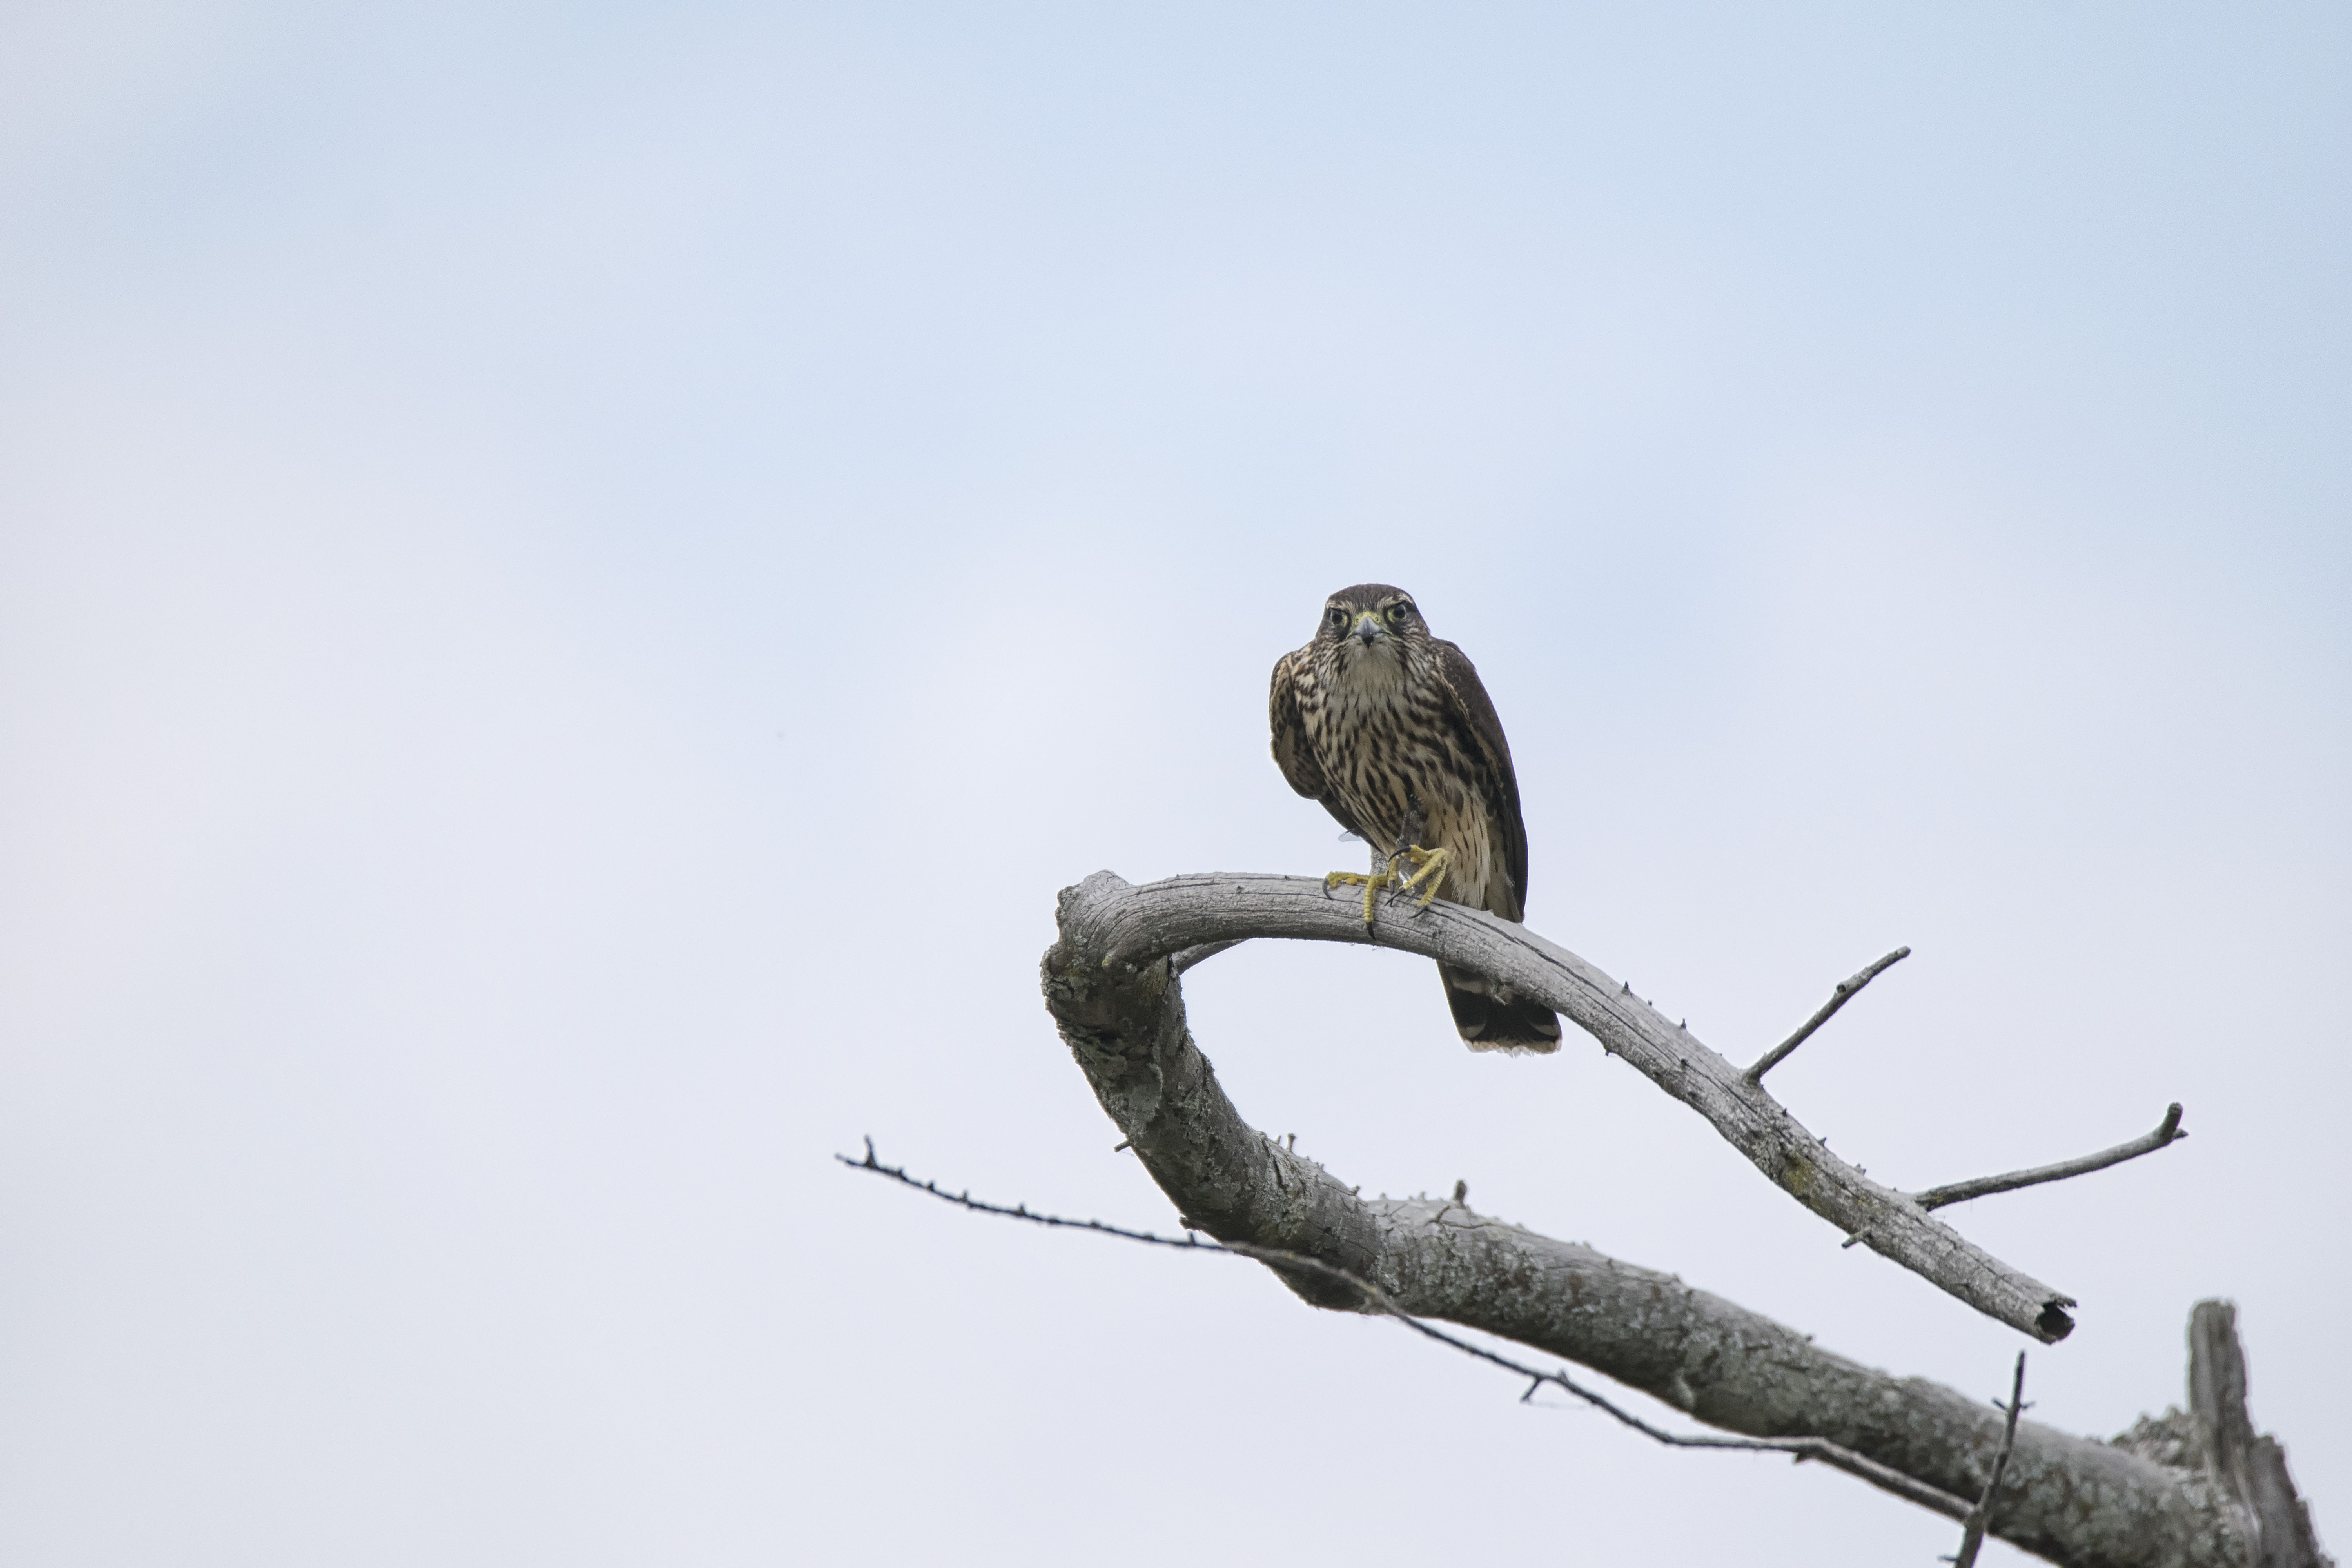
branch, bird, wing, beak, eagle, hawk, fauna, bird of prey, bald eagle, canada, vertebrate, quebec, buzzard, sherbrooke, oiseau, faucon, merillon, merlin, accipitriformes